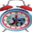
Label: clock